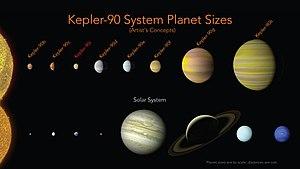
Kepler-90 est une étoile de la séquence principale, plus précisément une naine jaune de type spectral G0V. Elle est située à une distance d'environ 780 ± 100 parsecs du Soleil, dans la direction de la constellation du Dragon, à environ 18ʰ 57ᵐ 44,04ˢ d'ascension droite et +49° 18′ 18,6″ de déclinaison.